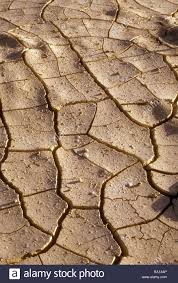
Soil type: Clay soil